Tourette syndrome

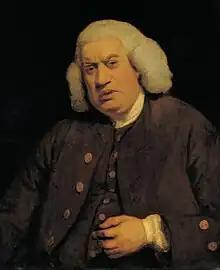
Samuel Johnson 1772. Johnson is likely to have had Tourette syndrome.

A French doctor, Jean Marc Gaspard Itard, reported the first case of Tourette syndrome in 1825, describing the Marquise de Dampierre, an important woman of nobility in her time. In 1884, Jean-Martin Charcot, an influential French physician, assigned his student and intern Georges Gilles de la Tourette, to study patients with movement disorders at the Salpêtrière Hospital, with the goal of defining a condition distinct from hysteria and chorea. In 1885, Gilles de la Tourette published an account in "Study of a Nervous Affliction" of nine people with "convulsive tic disorder", concluding that a new clinical category should be defined. The eponym was bestowed by Charcot after and on behalf of Gilles de la Tourette, who later became Charcot's senior resident.